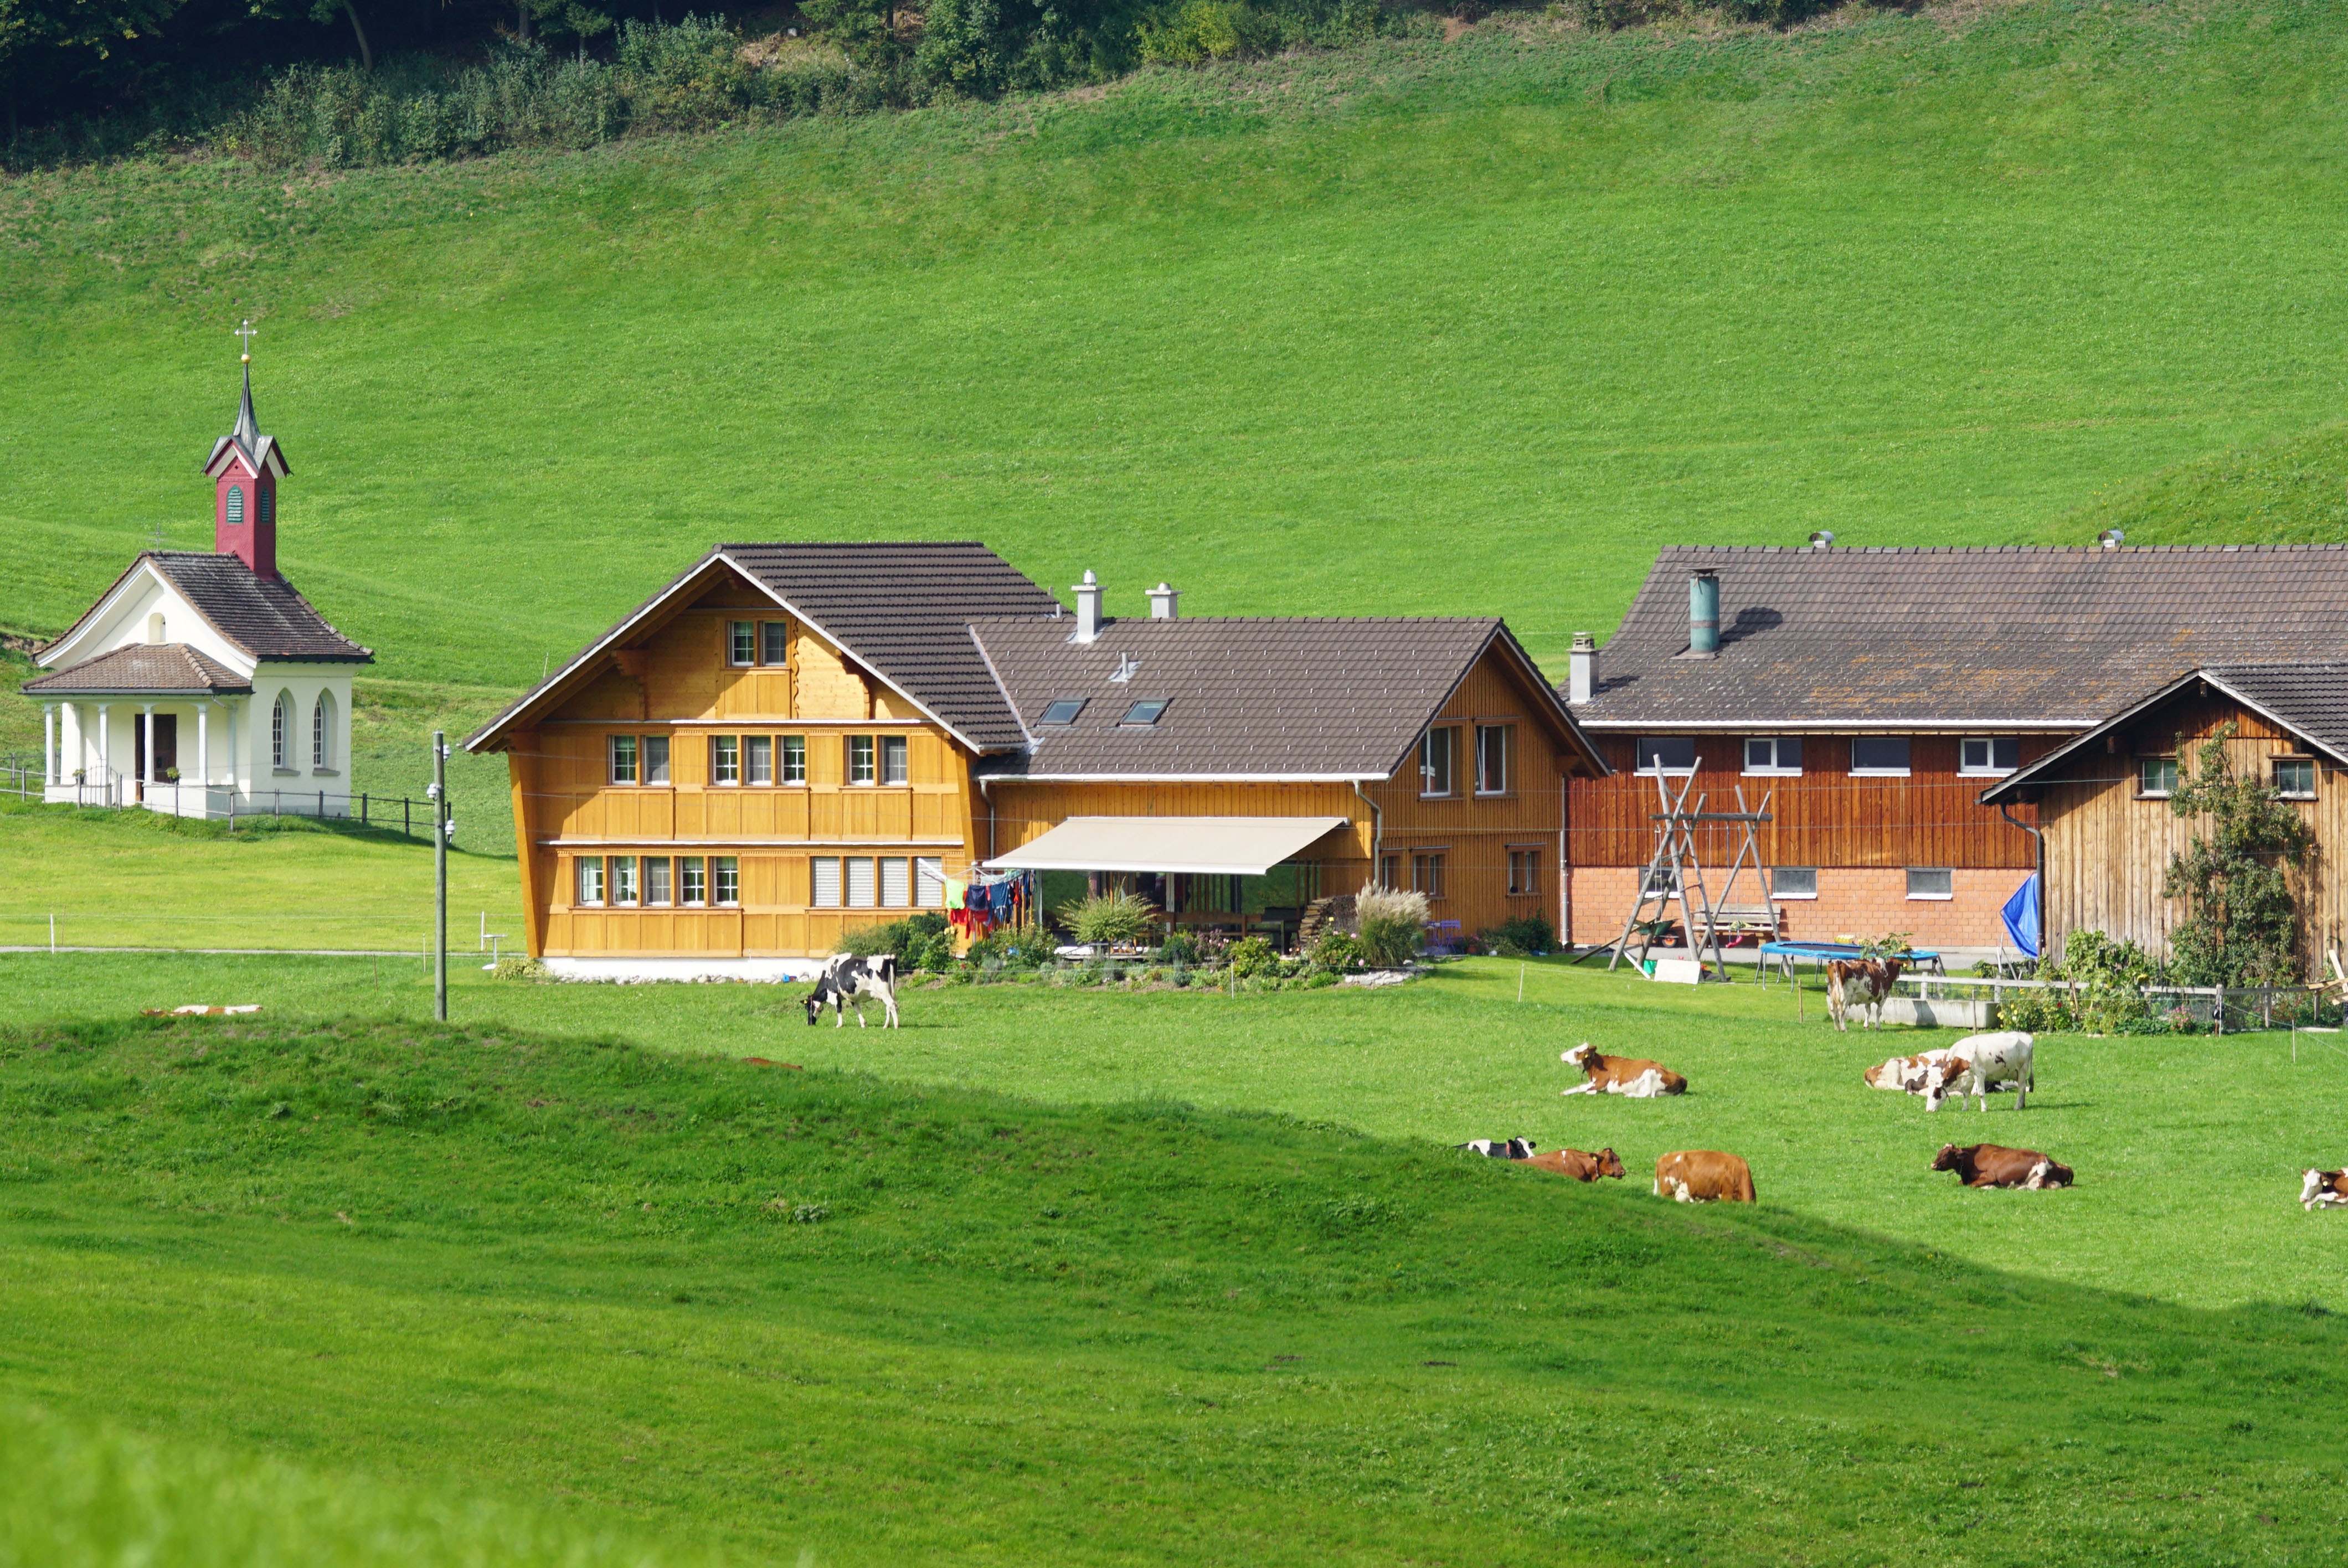
grass, field, farm, lawn, meadow, house, barn, home, village, cottage, pasture, ranch, backyard, agriculture, settlement, cows, farmhouse, switzerland, appenzell, estate, yard, rural area, residential area, appenzeller house